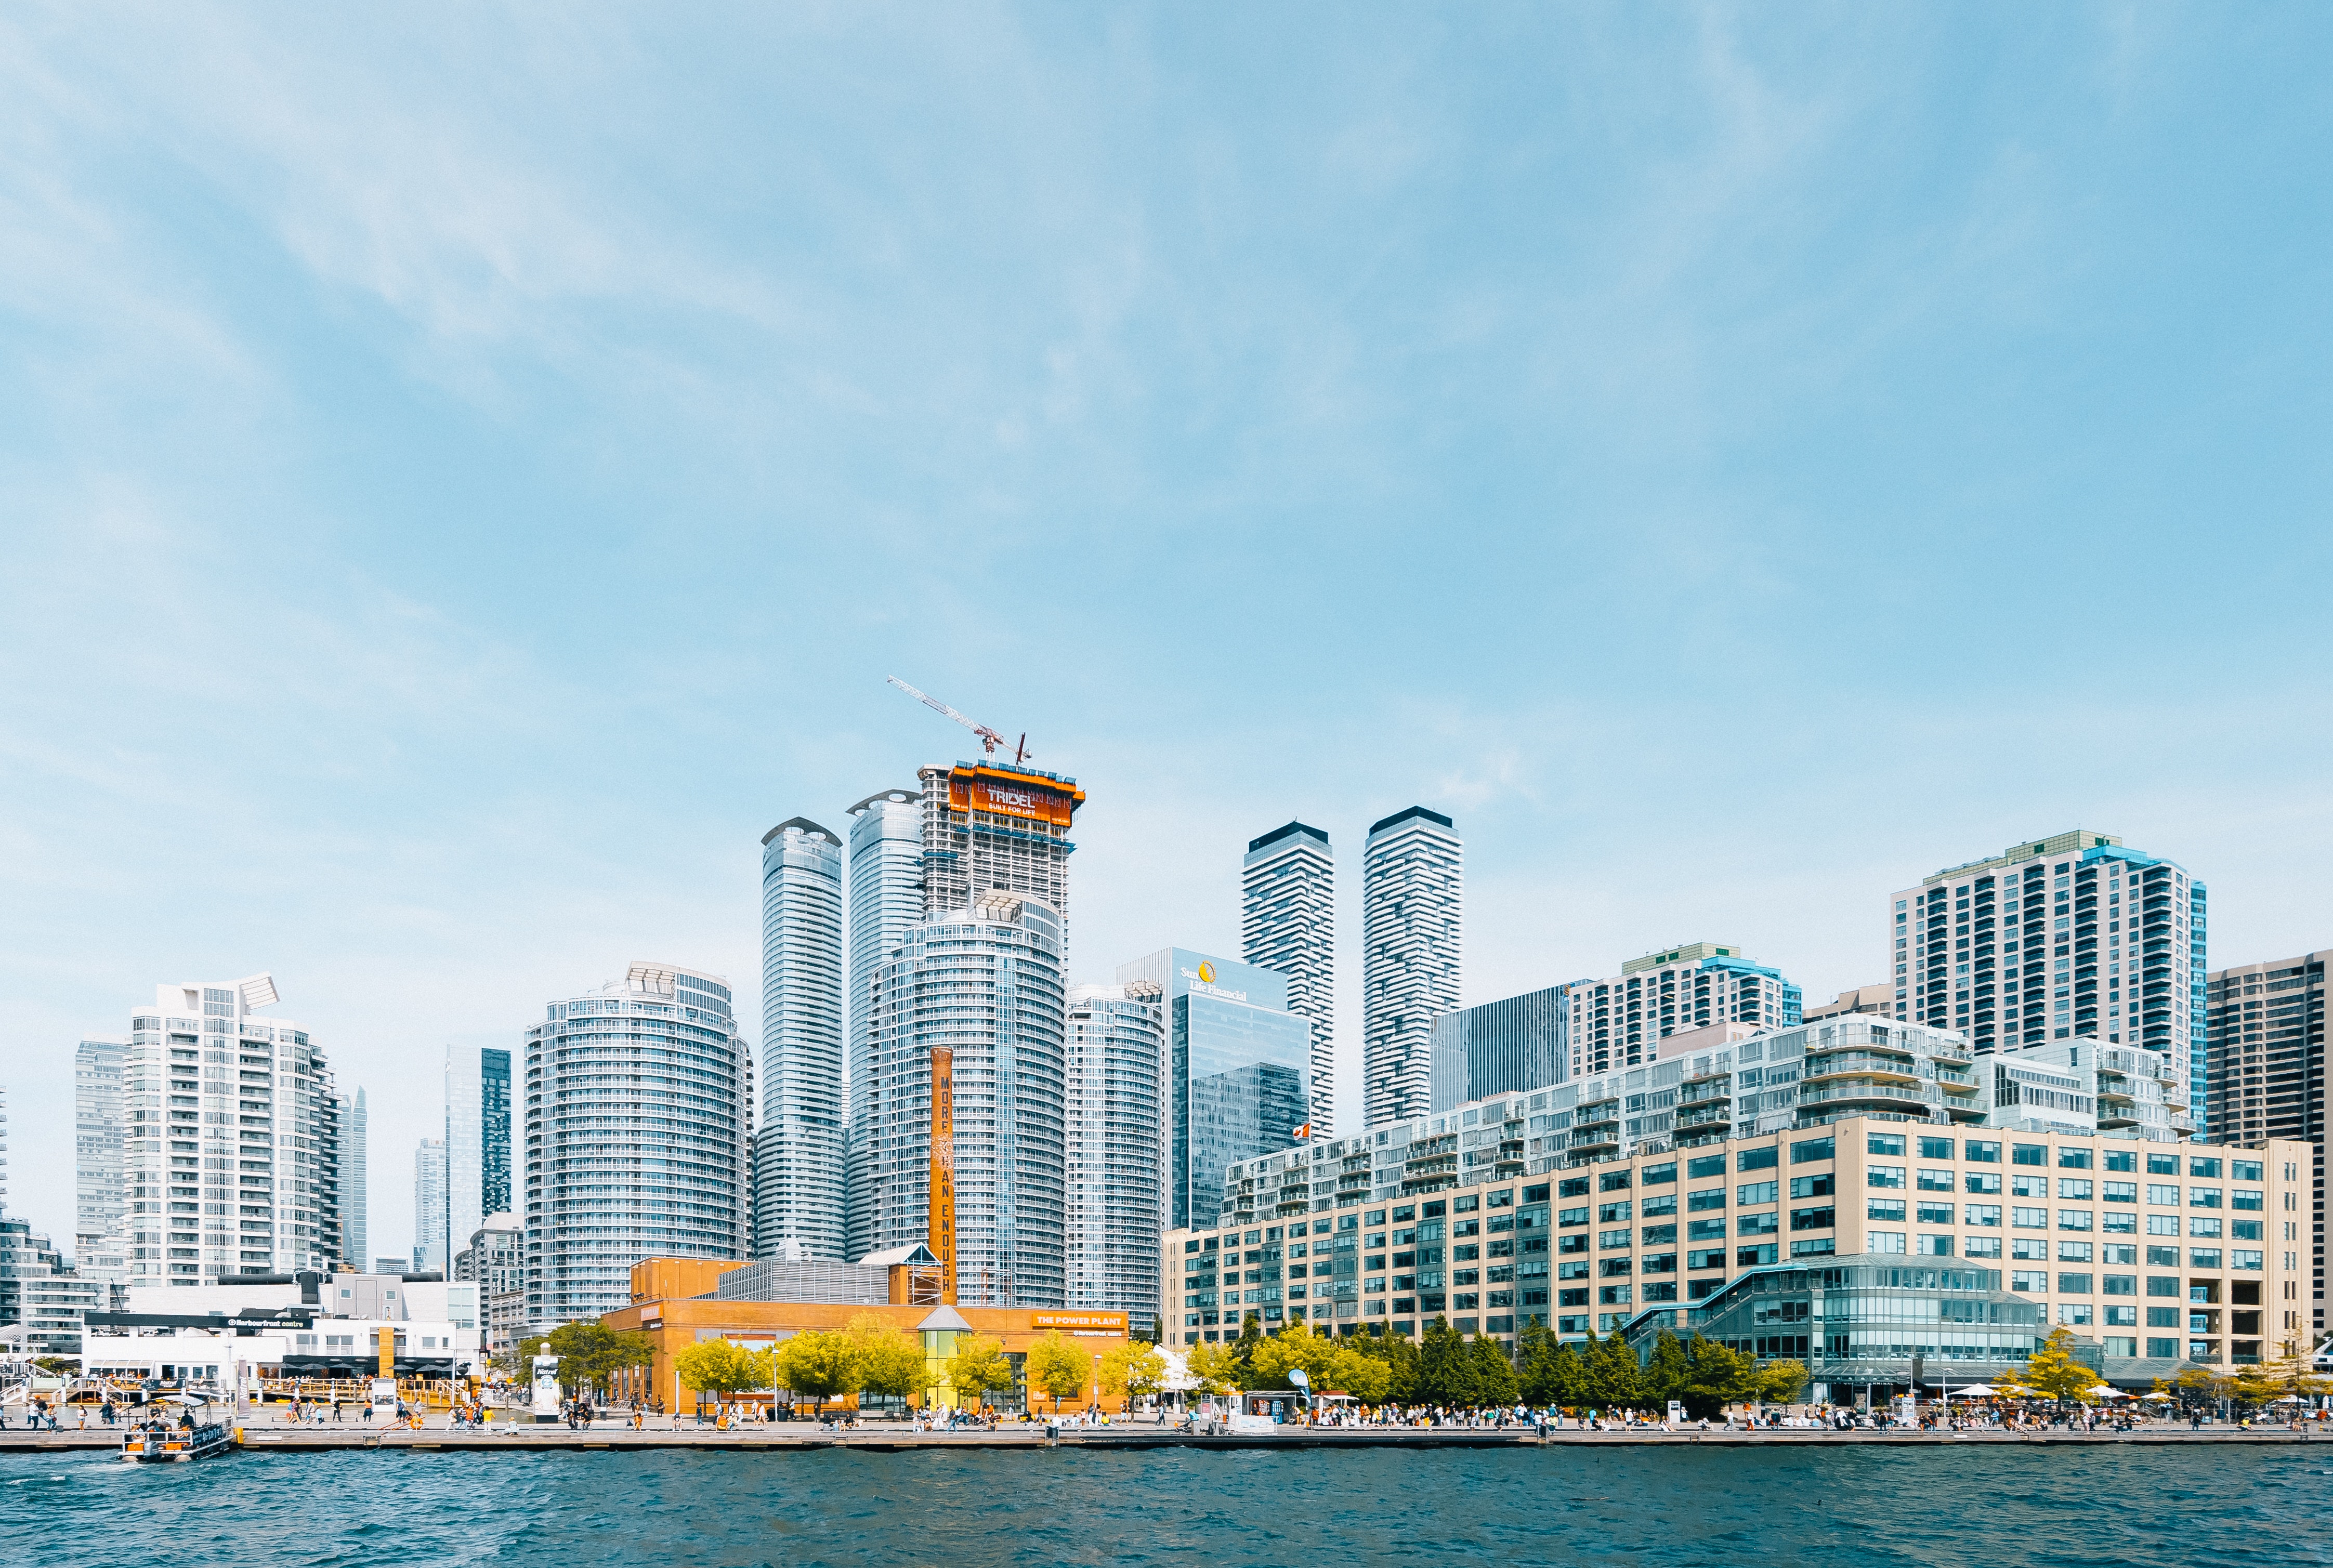
metropolitan area, city, cityscape, daytime, skyline, sky, urban area, skyscraper, tower block, human settlement, metropolis, landmark, architecture, downtown, yellow, building, sea, real estate, condominium, tourism, cloud, tower, bay, horizon, coast, vacation, ocean, coastal and oceanic landforms, vehicle, river, mixed use, commercial building